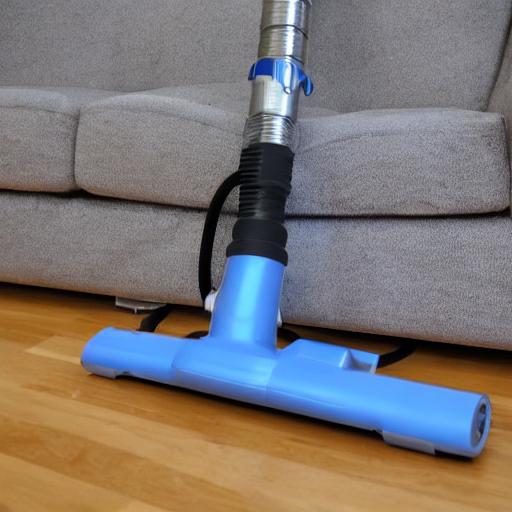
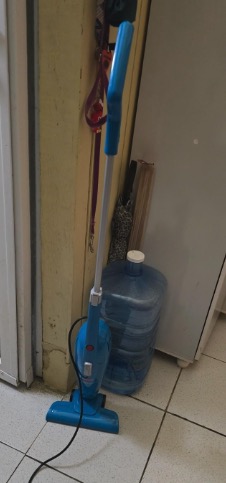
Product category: items_vacuum
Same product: no